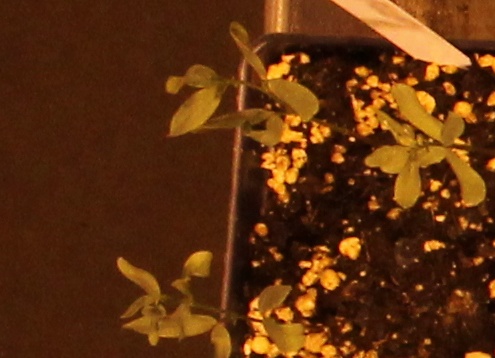
Label: Lentil